Abortion in Oregon

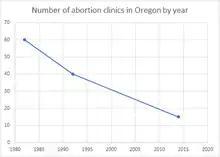
Number of abortion clinics in Oregon by year

Between 1982 and 1992, the number of abortion clinics in the state decreased by twenty, going from sixty in 1982 to forty in 1992. In 2014, there were fifteen abortion clinics in the state. In 2014, 78% of the counties in the state did not have an abortion clinic. That year, 30% of women in the state aged 15–44 lived in a county without an abortion clinic. In 2017, there were 12 Planned Parenthood clinics, of which 8 offered abortion services, in a state with a population of 911,617 women aged 15–49. That year, 30% of women in the state aged 15–44 lived in a county without an abortion clinic.